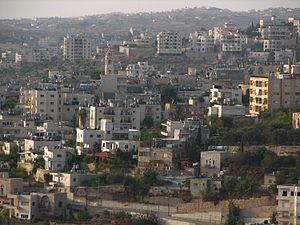
Beit Jala est une ville arabe chrétienne de Cisjordanie sous l'autorité palestinienne, située à 10 km au sud de Jérusalem à 2 km de Bethléem, et à côté de Beit Sahour. En 2007, Beit Jala comptait 11 758 habitants, majoritairement chrétiens avec une minorité musulmane. Près de 100 000 personnes vivant au Chili et dans les Amériques descendent d'habitants ayant émigré pour fuir les combats au cours du siècle passé.